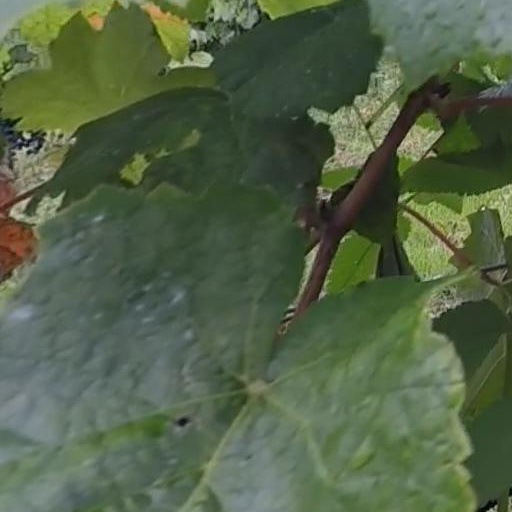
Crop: grape